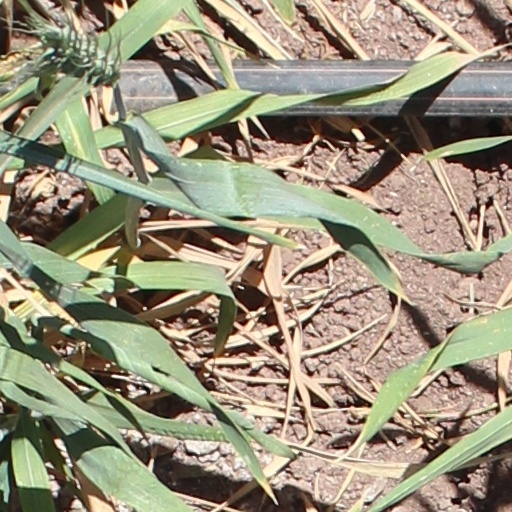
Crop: wheat